McGuffey Readers

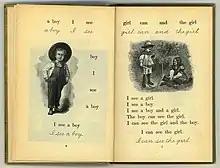
McGuffey Reader 1901

Most schools of the 19th century used only the first two in the series of McGuffey's four readers. The first Reader taught reading by using the phonics method, the identification of letters and their arrangement into words, and aided with slate work. The second Reader was used once students could read. It helped them to understand the meaning of sentences, while providing vivid stories which children could remember. The third Reader taught the definitions of words and was written at a level equivalent to the modern 5th or 6th grade. The fourth Reader was written for the highest levels of ability on the grammar school level.